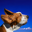
Label: dog